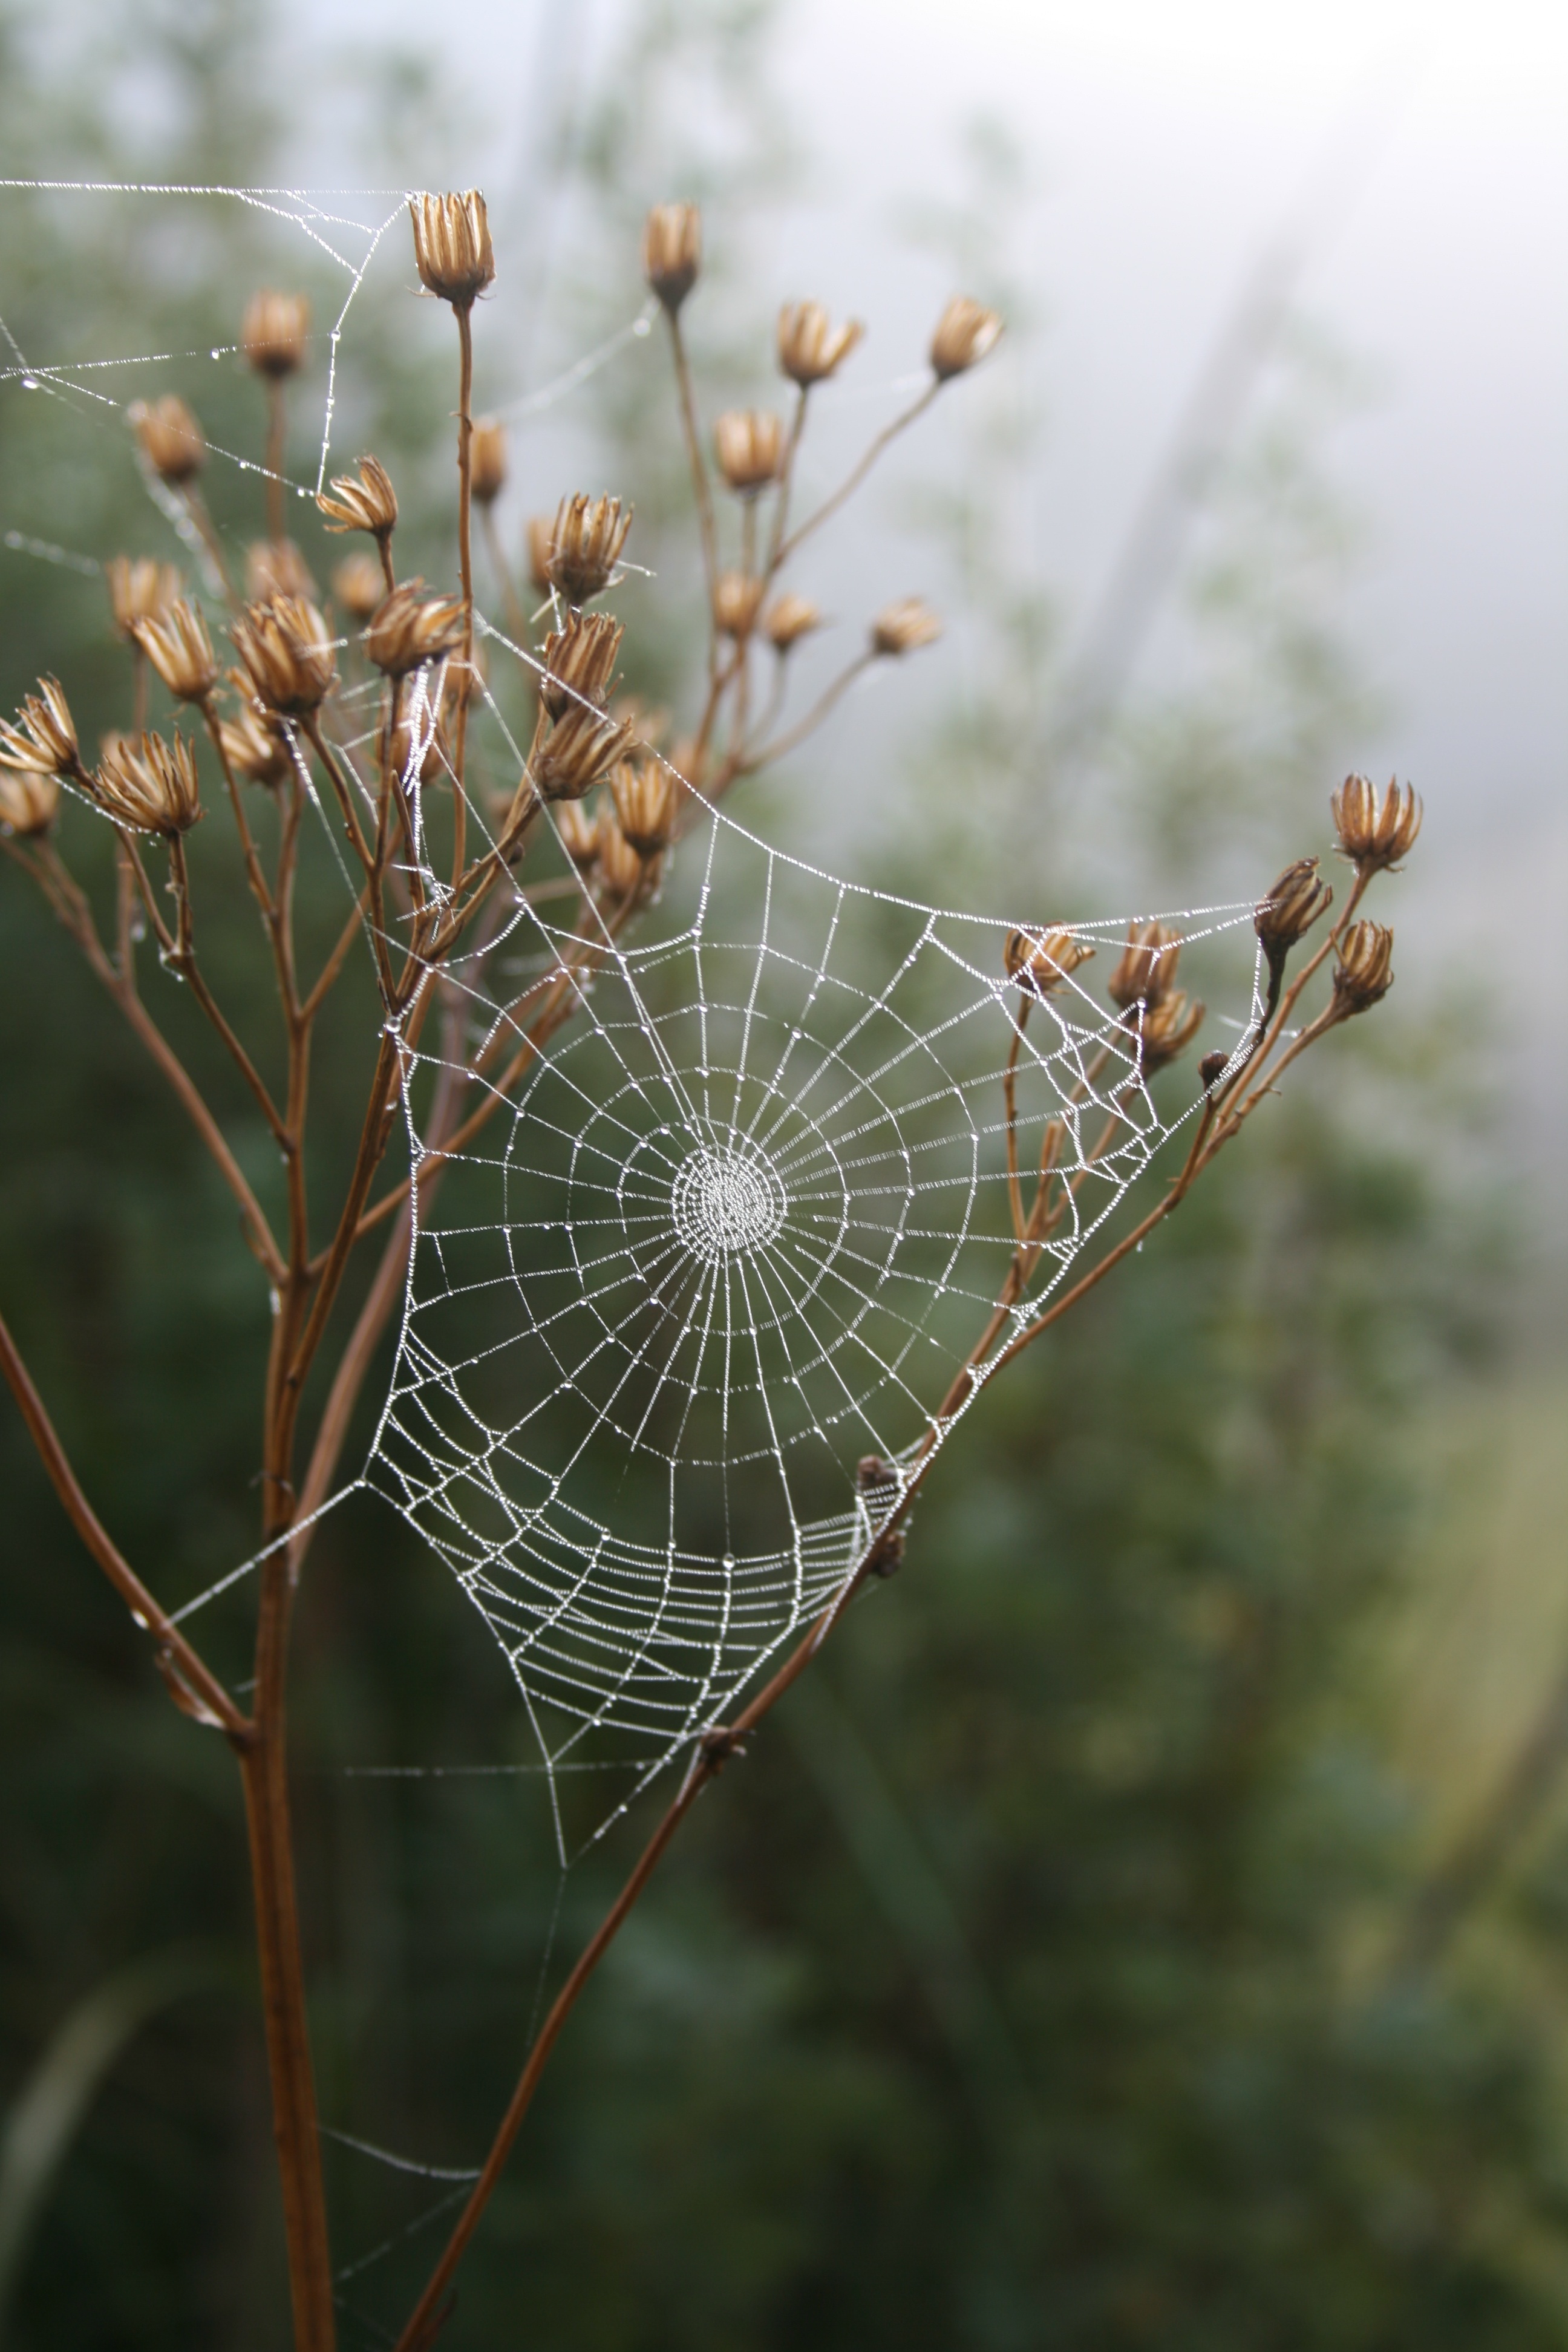
nature, grass, branch, dew, plant, photography, sunlight, morning, leaf, flower, web, green, insect, autumn, botany, flora, fauna, material, invertebrate, twig, spider web, close up, spider, outdoors, arachnid, moisture, macro photography, plant stem, thorns spines and prickles